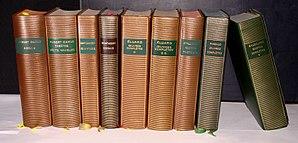
Neuf livres dans la collection Bibliothèque de La Pléiade, Gallimard
Une collection est, dans le domaine de l’édition, un ensemble de médias publiés par une maison d’édition, regroupés autour de caractéristiques communes dans la présentation et le domaine traité. Concept inventé par Louis Hachette en 1856 sous le nom de « bibliothèque », conçu à l’origine pour les livres, le modèle s’applique également aux enregistrements sonores, aux cassettes vidéo, aux DVD, aux CD-ROM...
La bibliothèque de la Pléiade est une des collections majeures de l'édition française, publiée par les éditions Gallimard. Elle constitue une référence en matière de prestige, de qualité rédactionnelle et de reconnaissance littéraire des écrivains. Être publié dans « La Pléiade » représente une sorte de consécration pour les écrivains et peu d’entre eux l'ont été de leur vivant. Actuellement, elle publie les œuvres majeures non seulement de la littérature française, mais aussi de la littérature mondiale.